William Thomas (Gwilym Marles)

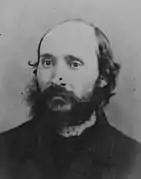
Gwilym Marles

William Thomas (1834 – 11 December 1879), better known by his bardic name of Gwilym Marles, was a Welsh minister and poet, and the great-uncle of Dylan Thomas. Dylan was given his middle name, "Marlais", in honour of William Thomas, who is also believed to have inspired the character of Rev. Eli Jenkins in the play "Under Milk Wood".